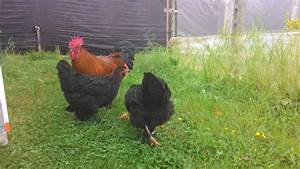
Label: chicken